Lake Luchetti

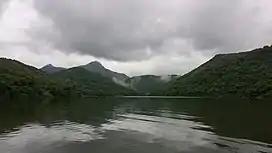
Lake Luchetti with Pico Rodadero in the background.

Lake Luchetti (Spanish: "Lago de Luchetti," sometimes known as "Lago de Yauco," formerly "Lago Vegas") is a reservoir located in the municipality of Yauco, Puerto Rico, in the "barrios" of Naranjo and Vegas. The lake was formerly known as the Vegas Lake ("Lago Vegas") after the barrio it is located in. The lake was created at the junction of the Naranjo River and some minor streams with the Yauco River under Puerto Rico Electric Power Authority's (PREPA) "Yauco Project" in 1959 and revitalized for further hydroelectric use in 1991. The lake is named after Antonio S. Luchetti, a Puerto Rican engineer who was vital in the development of the hydroelectrical energy system in Puerto Rico.